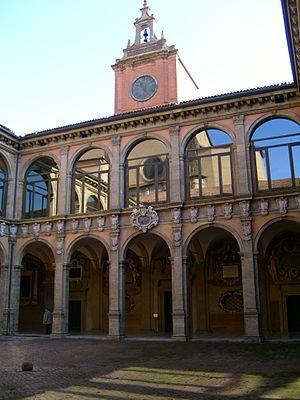
Une université est une institution d'enseignements supérieurs, d'études et de recherches, constituée par la réunion de divers établissements nommés suivant les traditions « collèges » ou « facultés », « instituts », « départements », « centres », « sections », « unités » ou écoles spécifiques, mais aussi bibliothèque ou atelier, médiathèque ou musée… formant un ensemble administratif cohérent avec un statut de droit défini, public, privé ou éventuellement mixte. Sous cette égide légale et administrative sont ainsi rassemblées ou monopolisées la production, la conservation et la transmission de différents champs choisis d'études et de connaissance.
Le système scolaire italien est organisé centralement par le ministère de l'Instruction publique pour les cycles primaire et secondaire et par le ministère de l'Université de la Recherche pour l'enseignement supérieur. Les établissements scolaires jouissent d'une certaine autonomie organisationnelle, les enseignants sont recrutés par concours et dépendent directement du ministère.